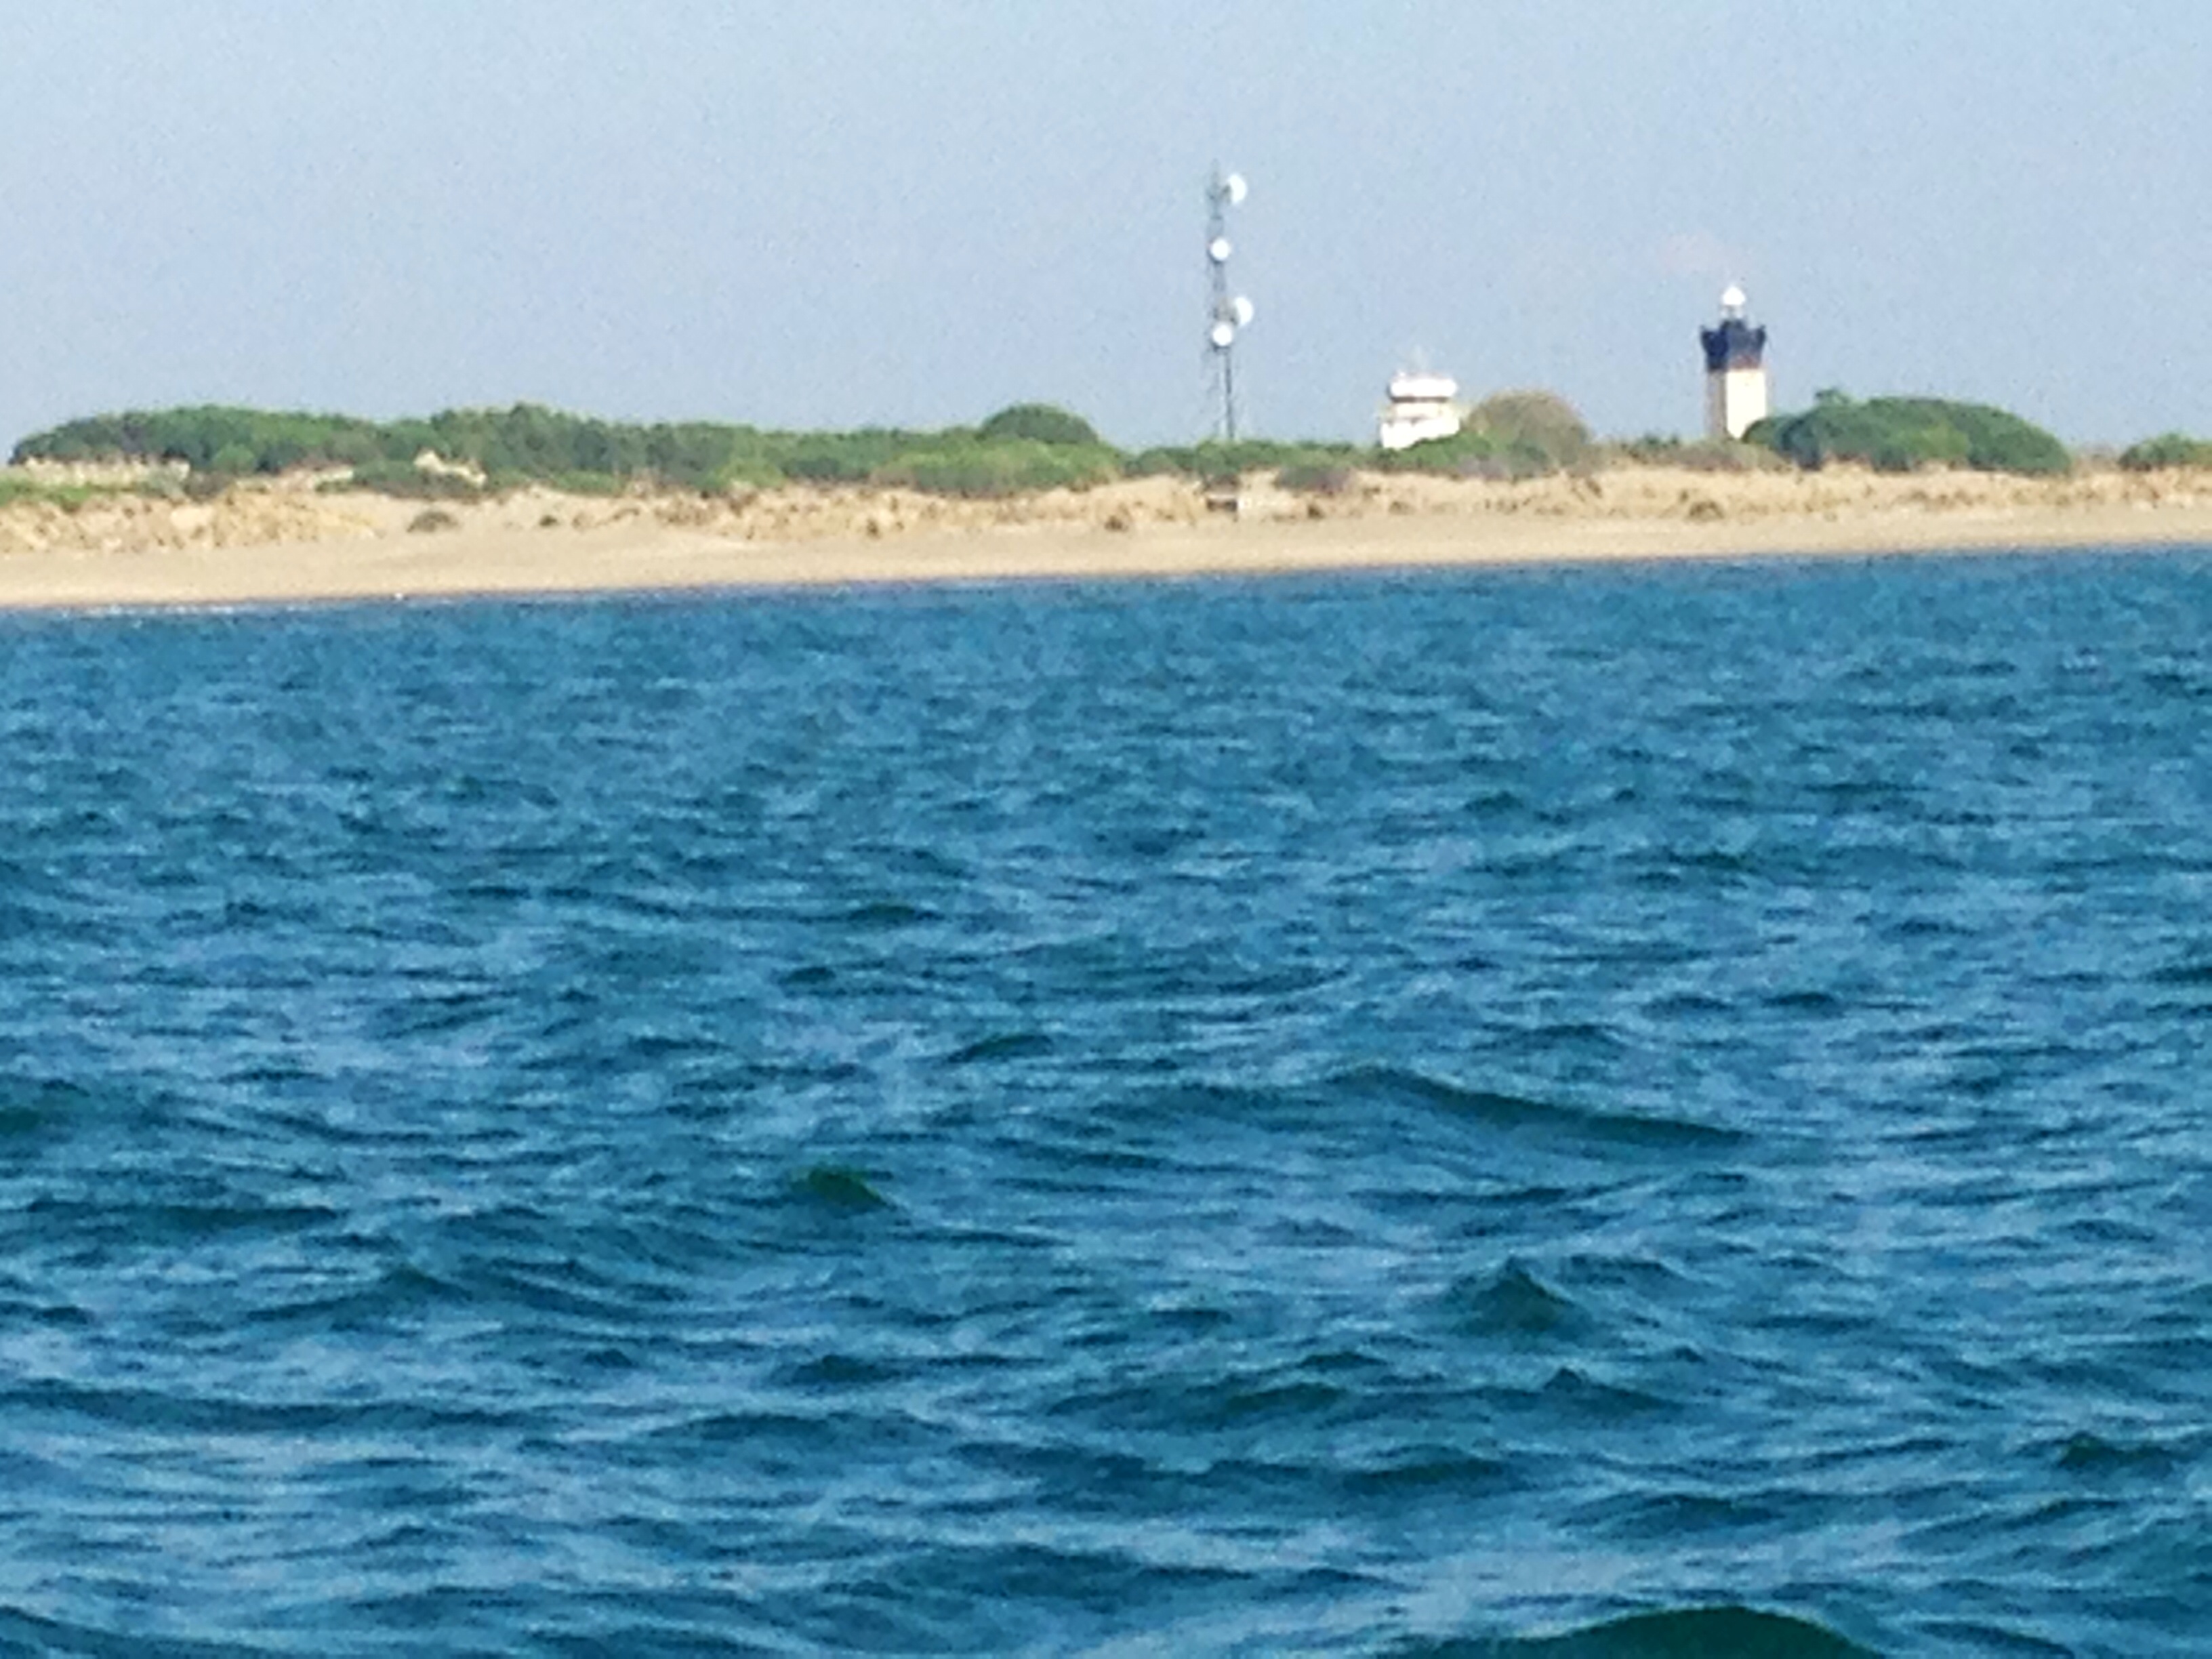
sea, coast, tower, bay, cape